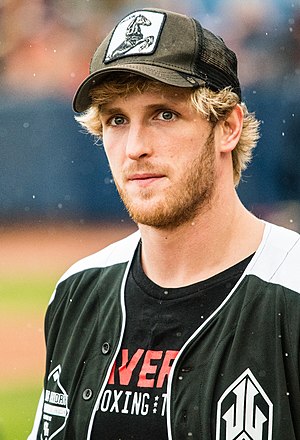
Logan Paul
Logan Alexander Paul er en amerikansk Youtuber, skuespiller og internetpersonlighed. Paul blev kendt gennem videodelingstjenesten Vine, hvor han lagde videoer op. Han har pr 11. februar 2018 mere end 3 milliarder visninger og 20 millioner følgere på YouTube. Paul har også en lillebror ved navn Jake Paul, der ligeledes er en kendt internetpersonlighed og Youtuber.